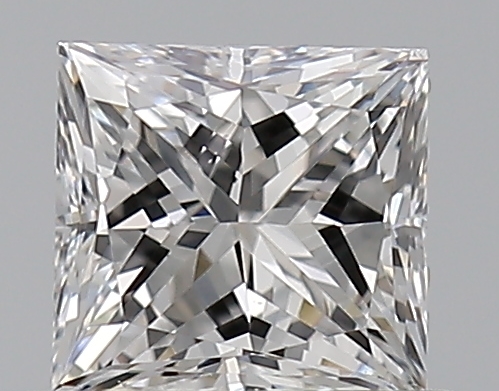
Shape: princess
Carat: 0.5
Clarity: SI1
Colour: E
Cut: GD
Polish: VG
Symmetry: F
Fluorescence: N
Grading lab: GIA
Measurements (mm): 4.33 x 4.18 x 3.15